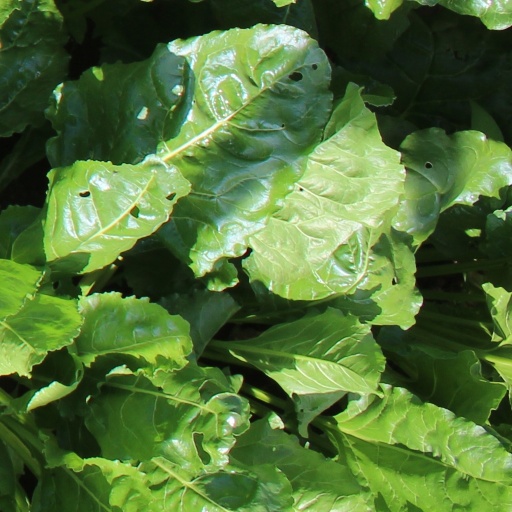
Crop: sugar beet